GeForce 4 series

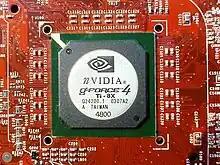
GeForce4 Ti 4800 (NV28 Ultra) GPU

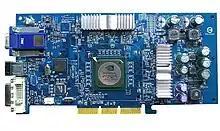
Albatron GeForce4 Ti 4800SE

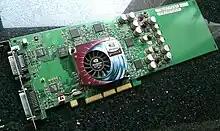
GeForce4 Ti 4600 Mac

The GeForce4 Ti (NV25) was launched in February 2002 and was a revision of the GeForce 3 (NV20). It was very similar to its predecessor; the main differences were higher core and memory clock rates, a revised memory controller (known as Lightspeed Memory Architecture II/LMA II), Direct3D 8.1 support with up to Pixel Shader 1.3, an additional vertex shader (the vertex and pixel shaders were now known as nFinite FX Engine II), hardware anti-aliasing (Accuview AA), and DVD playback. Legacy Direct3D 7-class fixed-function T&L was now implemented as vertex shaders. Proper dual-monitor support (TwinView) was also brought over from the GeForce 2 MX. The GeForce 4 Ti was superior to the GeForce 4 MX in virtually every aspect save for higher production cost, although the MX had the Nvidia VPE (video processing engine) which the Ti lacked.